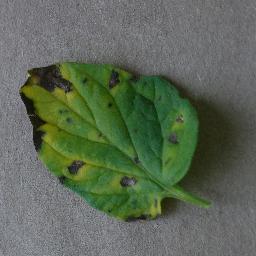
Label: Tomato___Early_blight